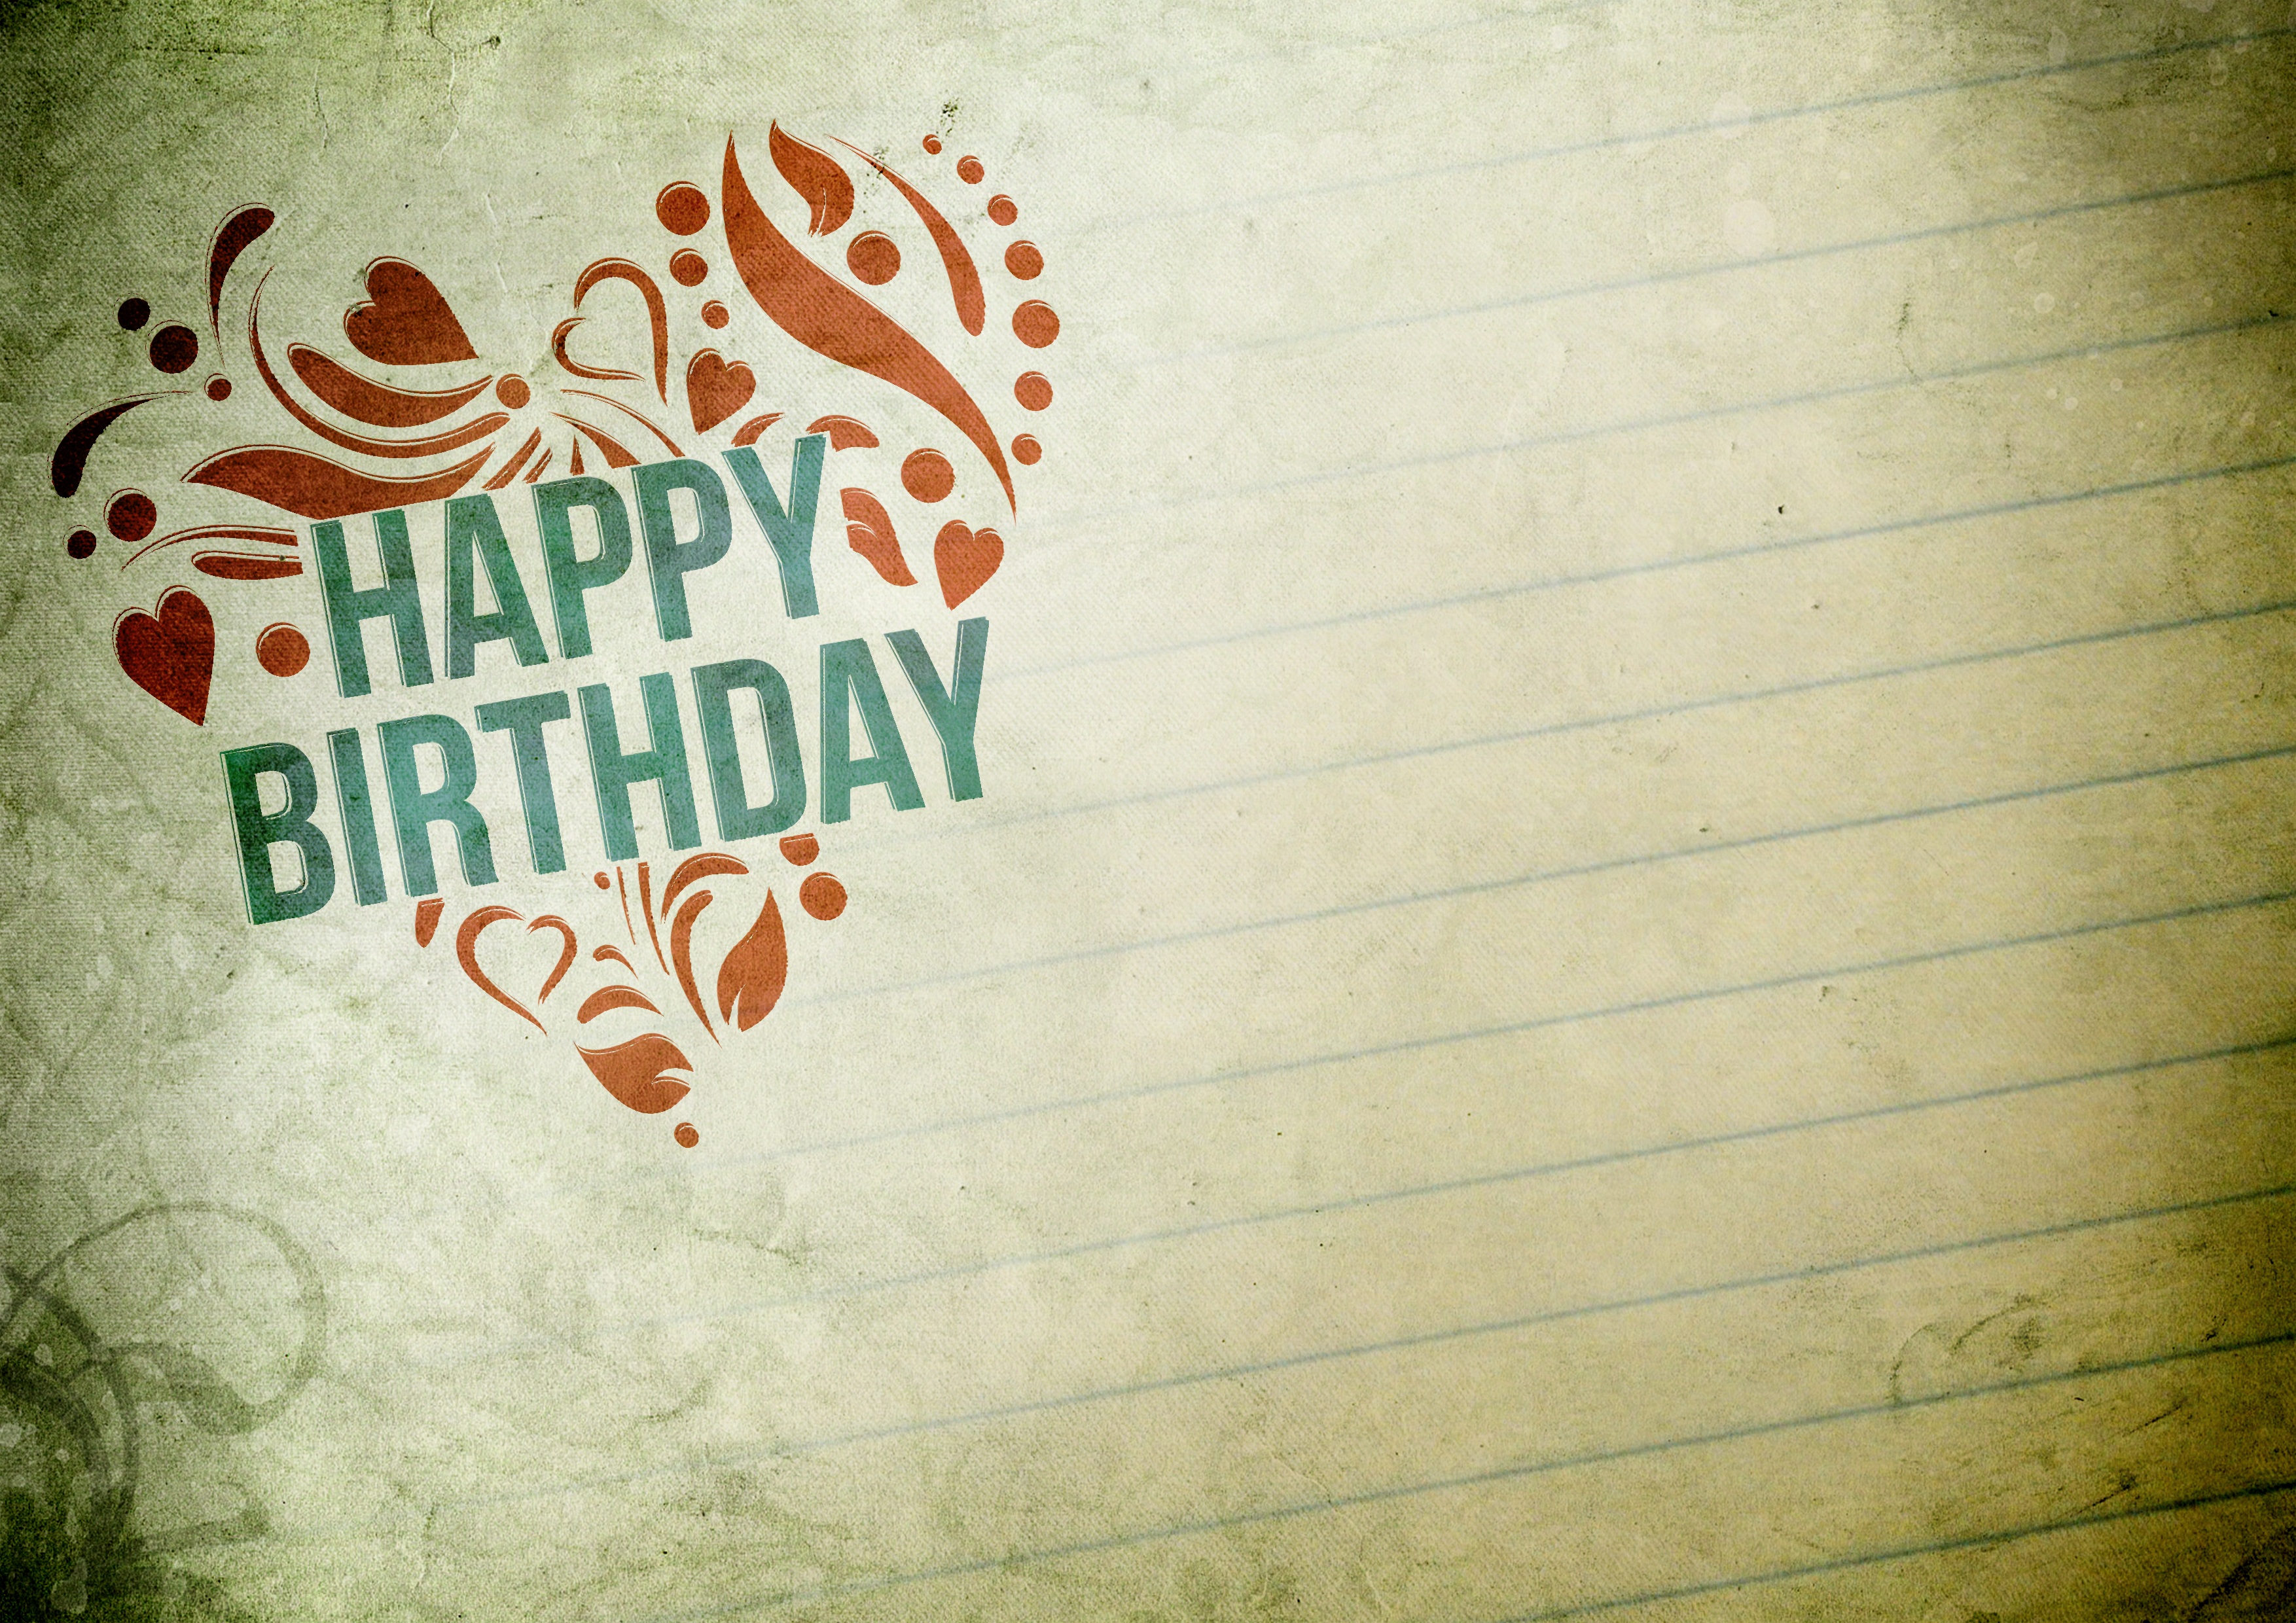
birthday, happy birthday, heart, vintage, decorative, deco, congratulations, greeting card, paper, background, green, decoration, birthday card, text, font, calligraphy, grass, computer wallpaper, graphics, logo, art